Michel Mulder

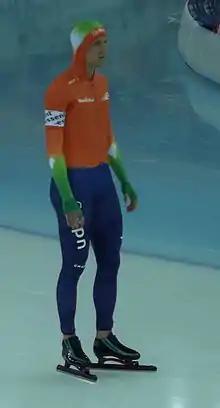

Michel Mulder (born 27 February 1986) is a Dutch speed skater. He is the 2014 Olympic Champion at the 500 m distance and 2014 Olympic bronze medalist at the 1,000 m distance. He finished second in the men's 500 metres event at the 2012 World Single Distance Speed Skating Championships. His twin brother, Ronald Mulder, is also a speed skater. Despite being the defending champion for the 500m distance at the Olympic Games, Michel did not qualify for the 2018 Olympics. His twin brother competed in the event and finished in 7th place.